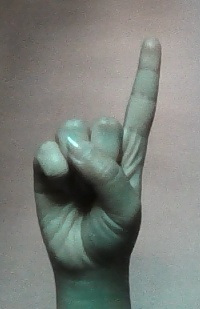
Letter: bb